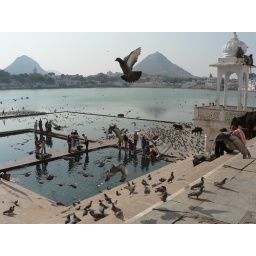
birds over lake at pushkar